Great Comet of 371 BC

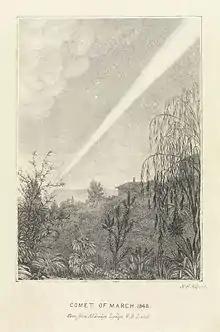
The Great Comet of 1843 was a Kreutz Sungrazer.

Heinrich Kreutz was a German astronomer who claimed that the orbits of several sungrazing comets were related and likely produced when a large Sun-grazing comet fragmented hundreds of years previously. That group, known as the Kreutz Sungrazers, has produced some of the brightest comets ever observed, including X/1106 C1 and Comet Ikeya–Seki. Aristotle's comet may have been the progenitor of the entire group. If it was the source of all Kreutz sungrazers, it must have had a nucleus of at least 120 km in diameter.